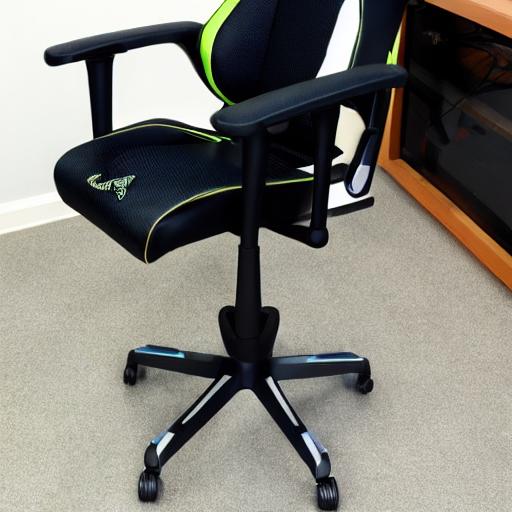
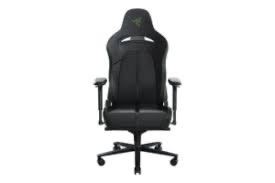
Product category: items_chair
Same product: no